Bpost

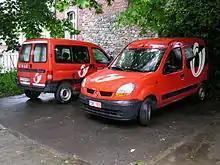
Belgium Post delivery vehicles with the older (2000–2010) post horn logo

By royal decree of 17 March 2000, the Post cast off its status of autonomous public enterprise to adopt the status of a public limited liability company. Its public service missions are all described that it concluded with the Belgian state.